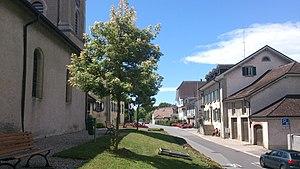
route